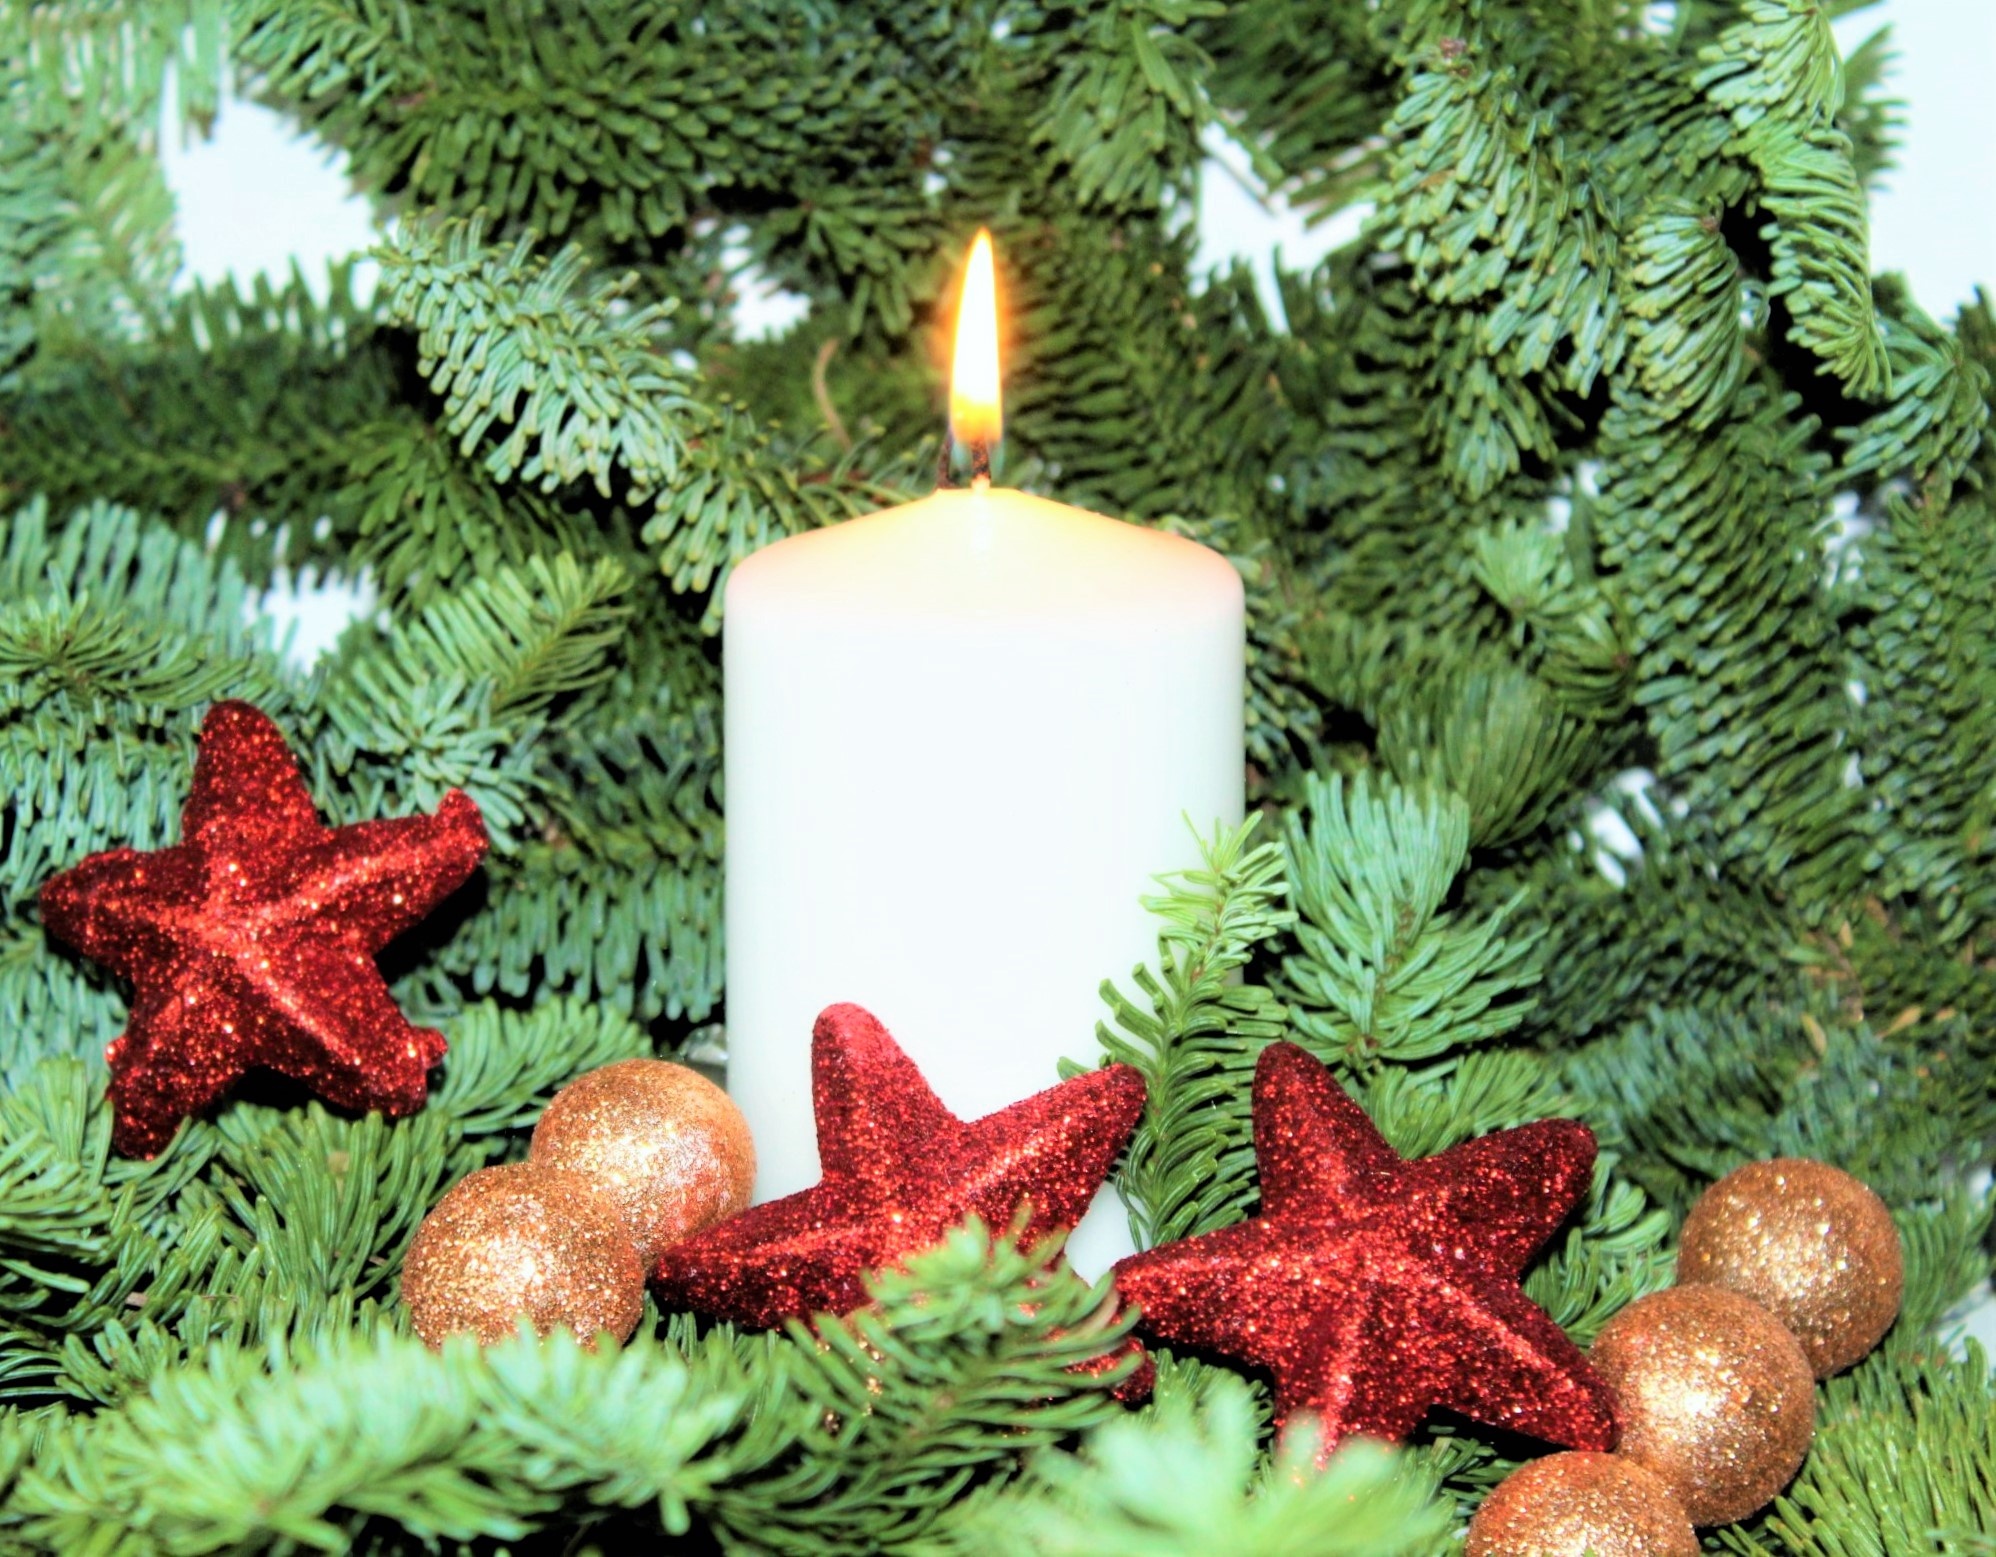
tree, branch, decoration, red, christmas, fir, decor, christmas tree, deco, advent, christmas decoration, christmas time, holly, background, spruce, gold, silver, contemplative, branches, poinsettia, balls, christmas bauble, christmas decorations, fir green, woody plant